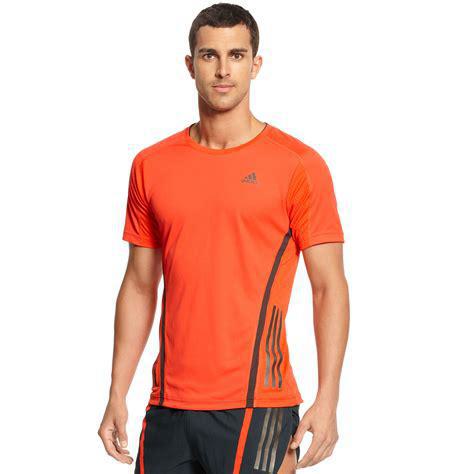
Brand: adidas
Model: Climacool